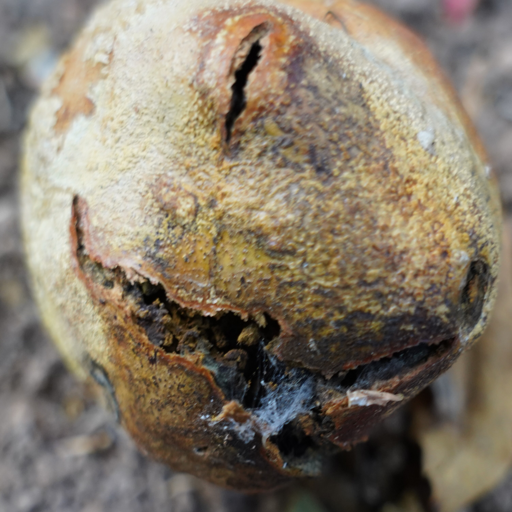
Label: Ectomyelois ceratoniae